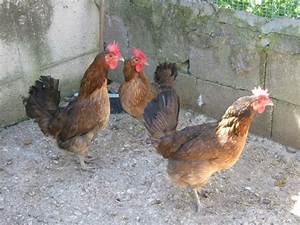
Label: gallina